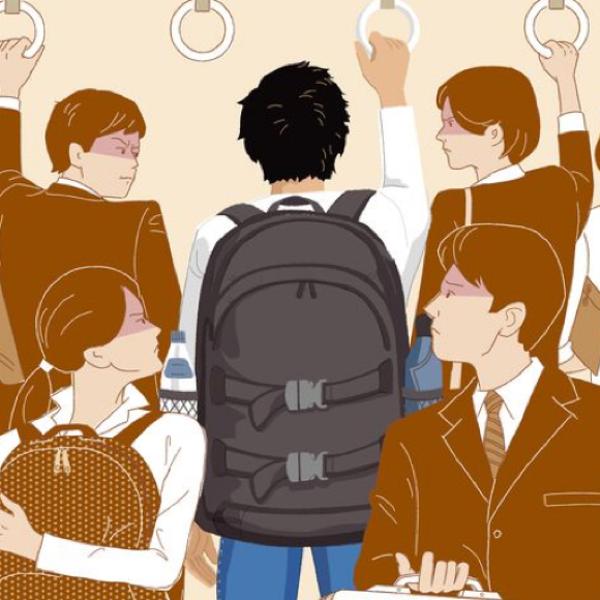
回答: 都民が勝手極まりなく作ったルールに絶対乗らない山梨チャレンジャー